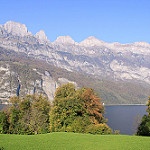
Label: mountain